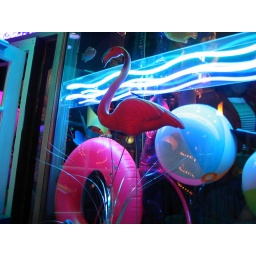
This is the decoration in a window at the bar that I was at.